Answer in natural language. Which object is closer to the camera taking this photo, SoapBottle (highlighted by a red box) or lshaped dark countertop (highlighted by a blue box)? Choose between the following options: lshaped dark countertop (highlighted by a blue box) or SoapBottle (highlighted by a red box)
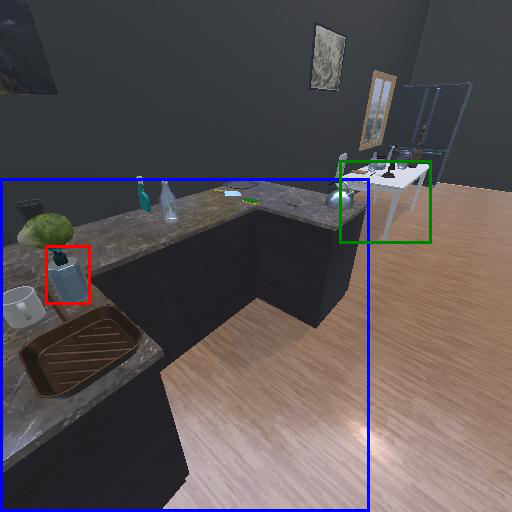
<answer>SoapBottle (highlighted by a red box)</answer>